Joseph Mérilhou

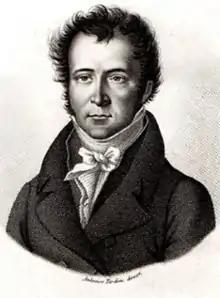
Mérilhou in 1835

Joseph Mérilhou (15 October 1788 – 18 October 1856) was a French lawyer, magistrate and politician. He was Minister of Public Education and Religious Affairs, and then Minister of Justice in the Cabinet of Jacques Laffitte (2 November 1830 to 13 March 1831).